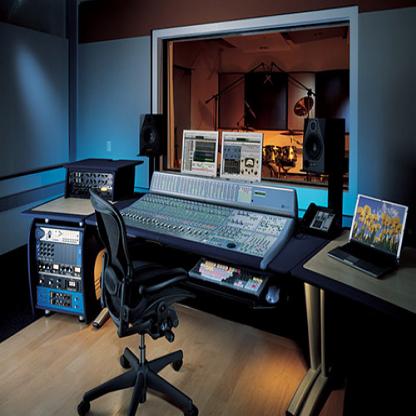
Scene: Indoor